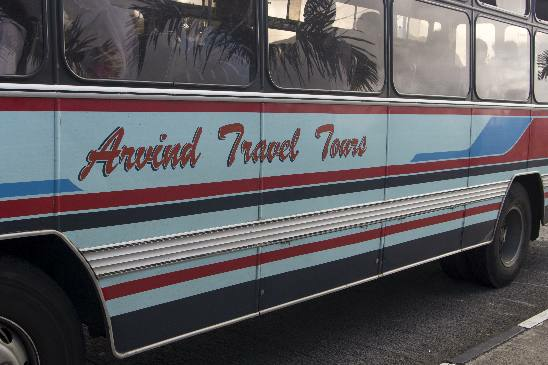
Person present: No